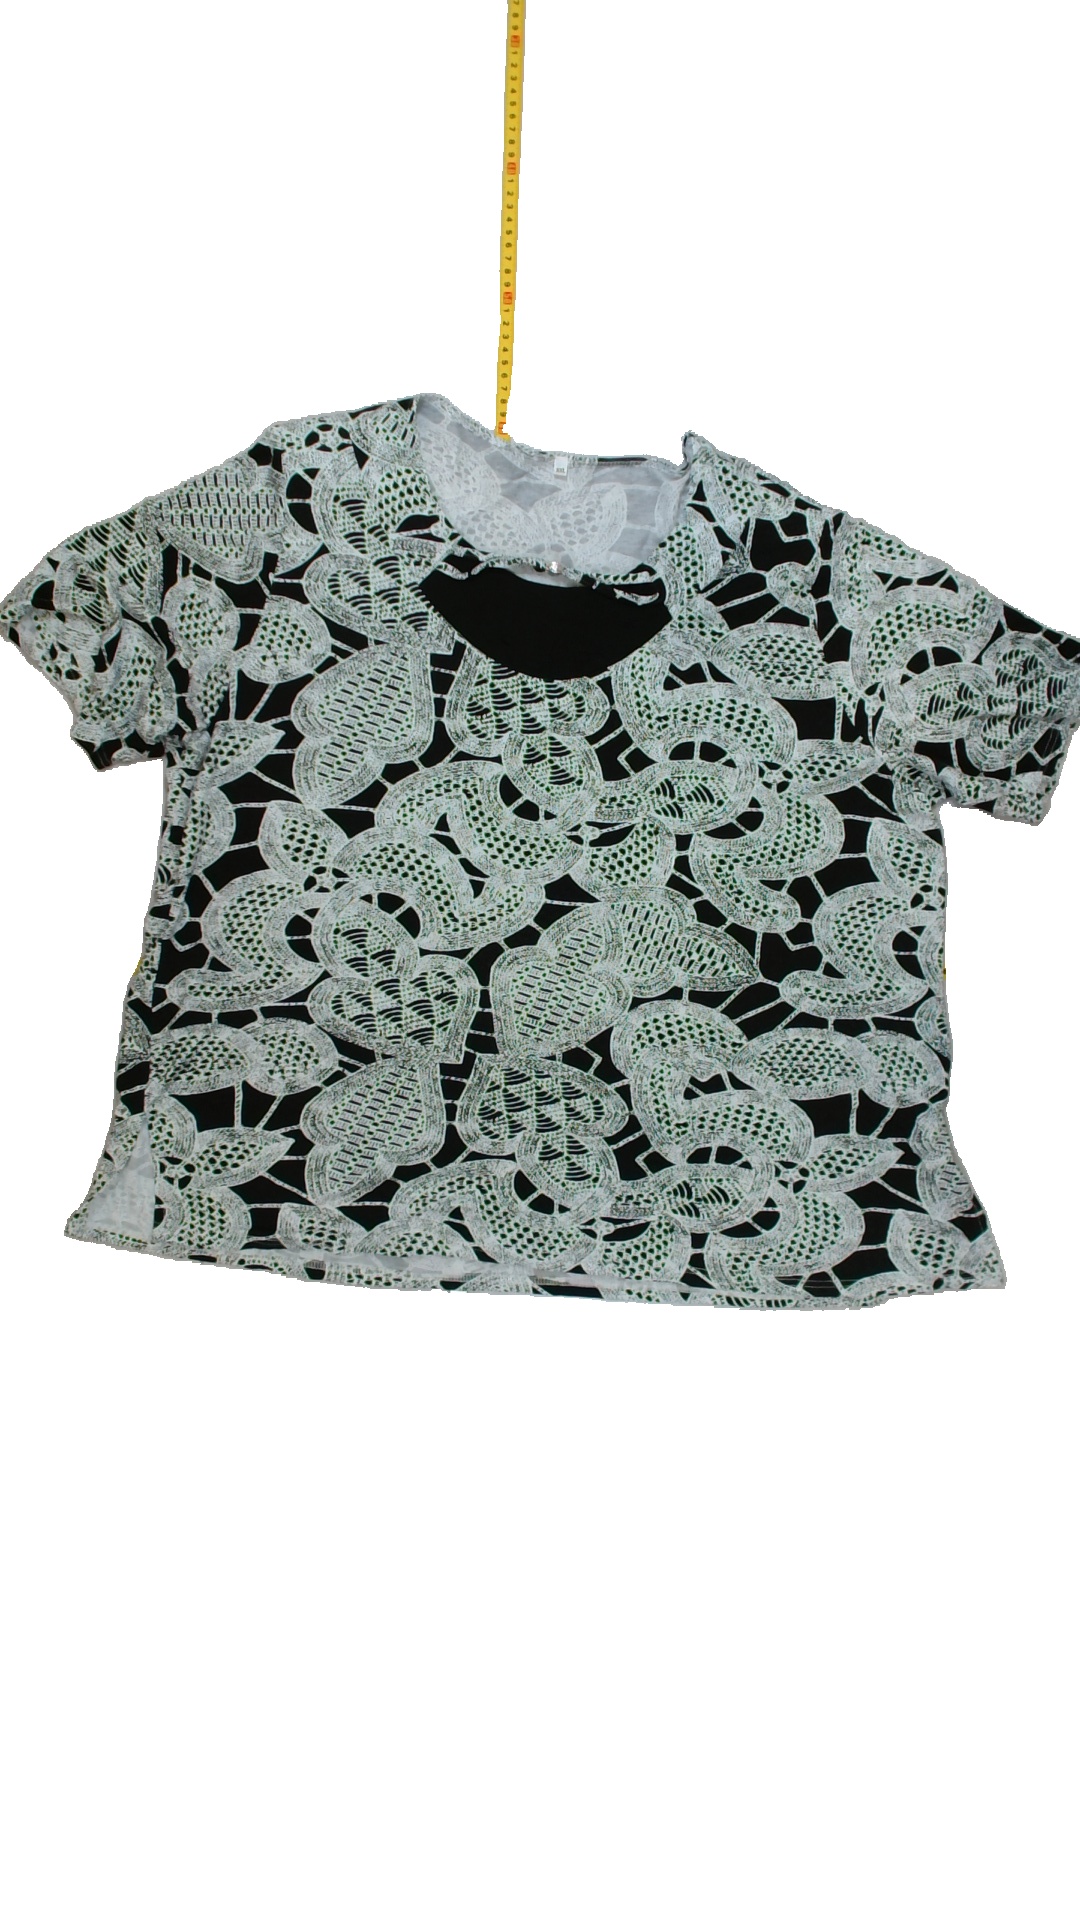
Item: Blouse (Ladies)
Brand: Not Applicable
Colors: Multicolor
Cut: Regular, C-collar
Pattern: Floral print
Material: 100%viscose
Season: All
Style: No trend
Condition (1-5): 4
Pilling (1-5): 5
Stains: No
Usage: Reuse
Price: <50